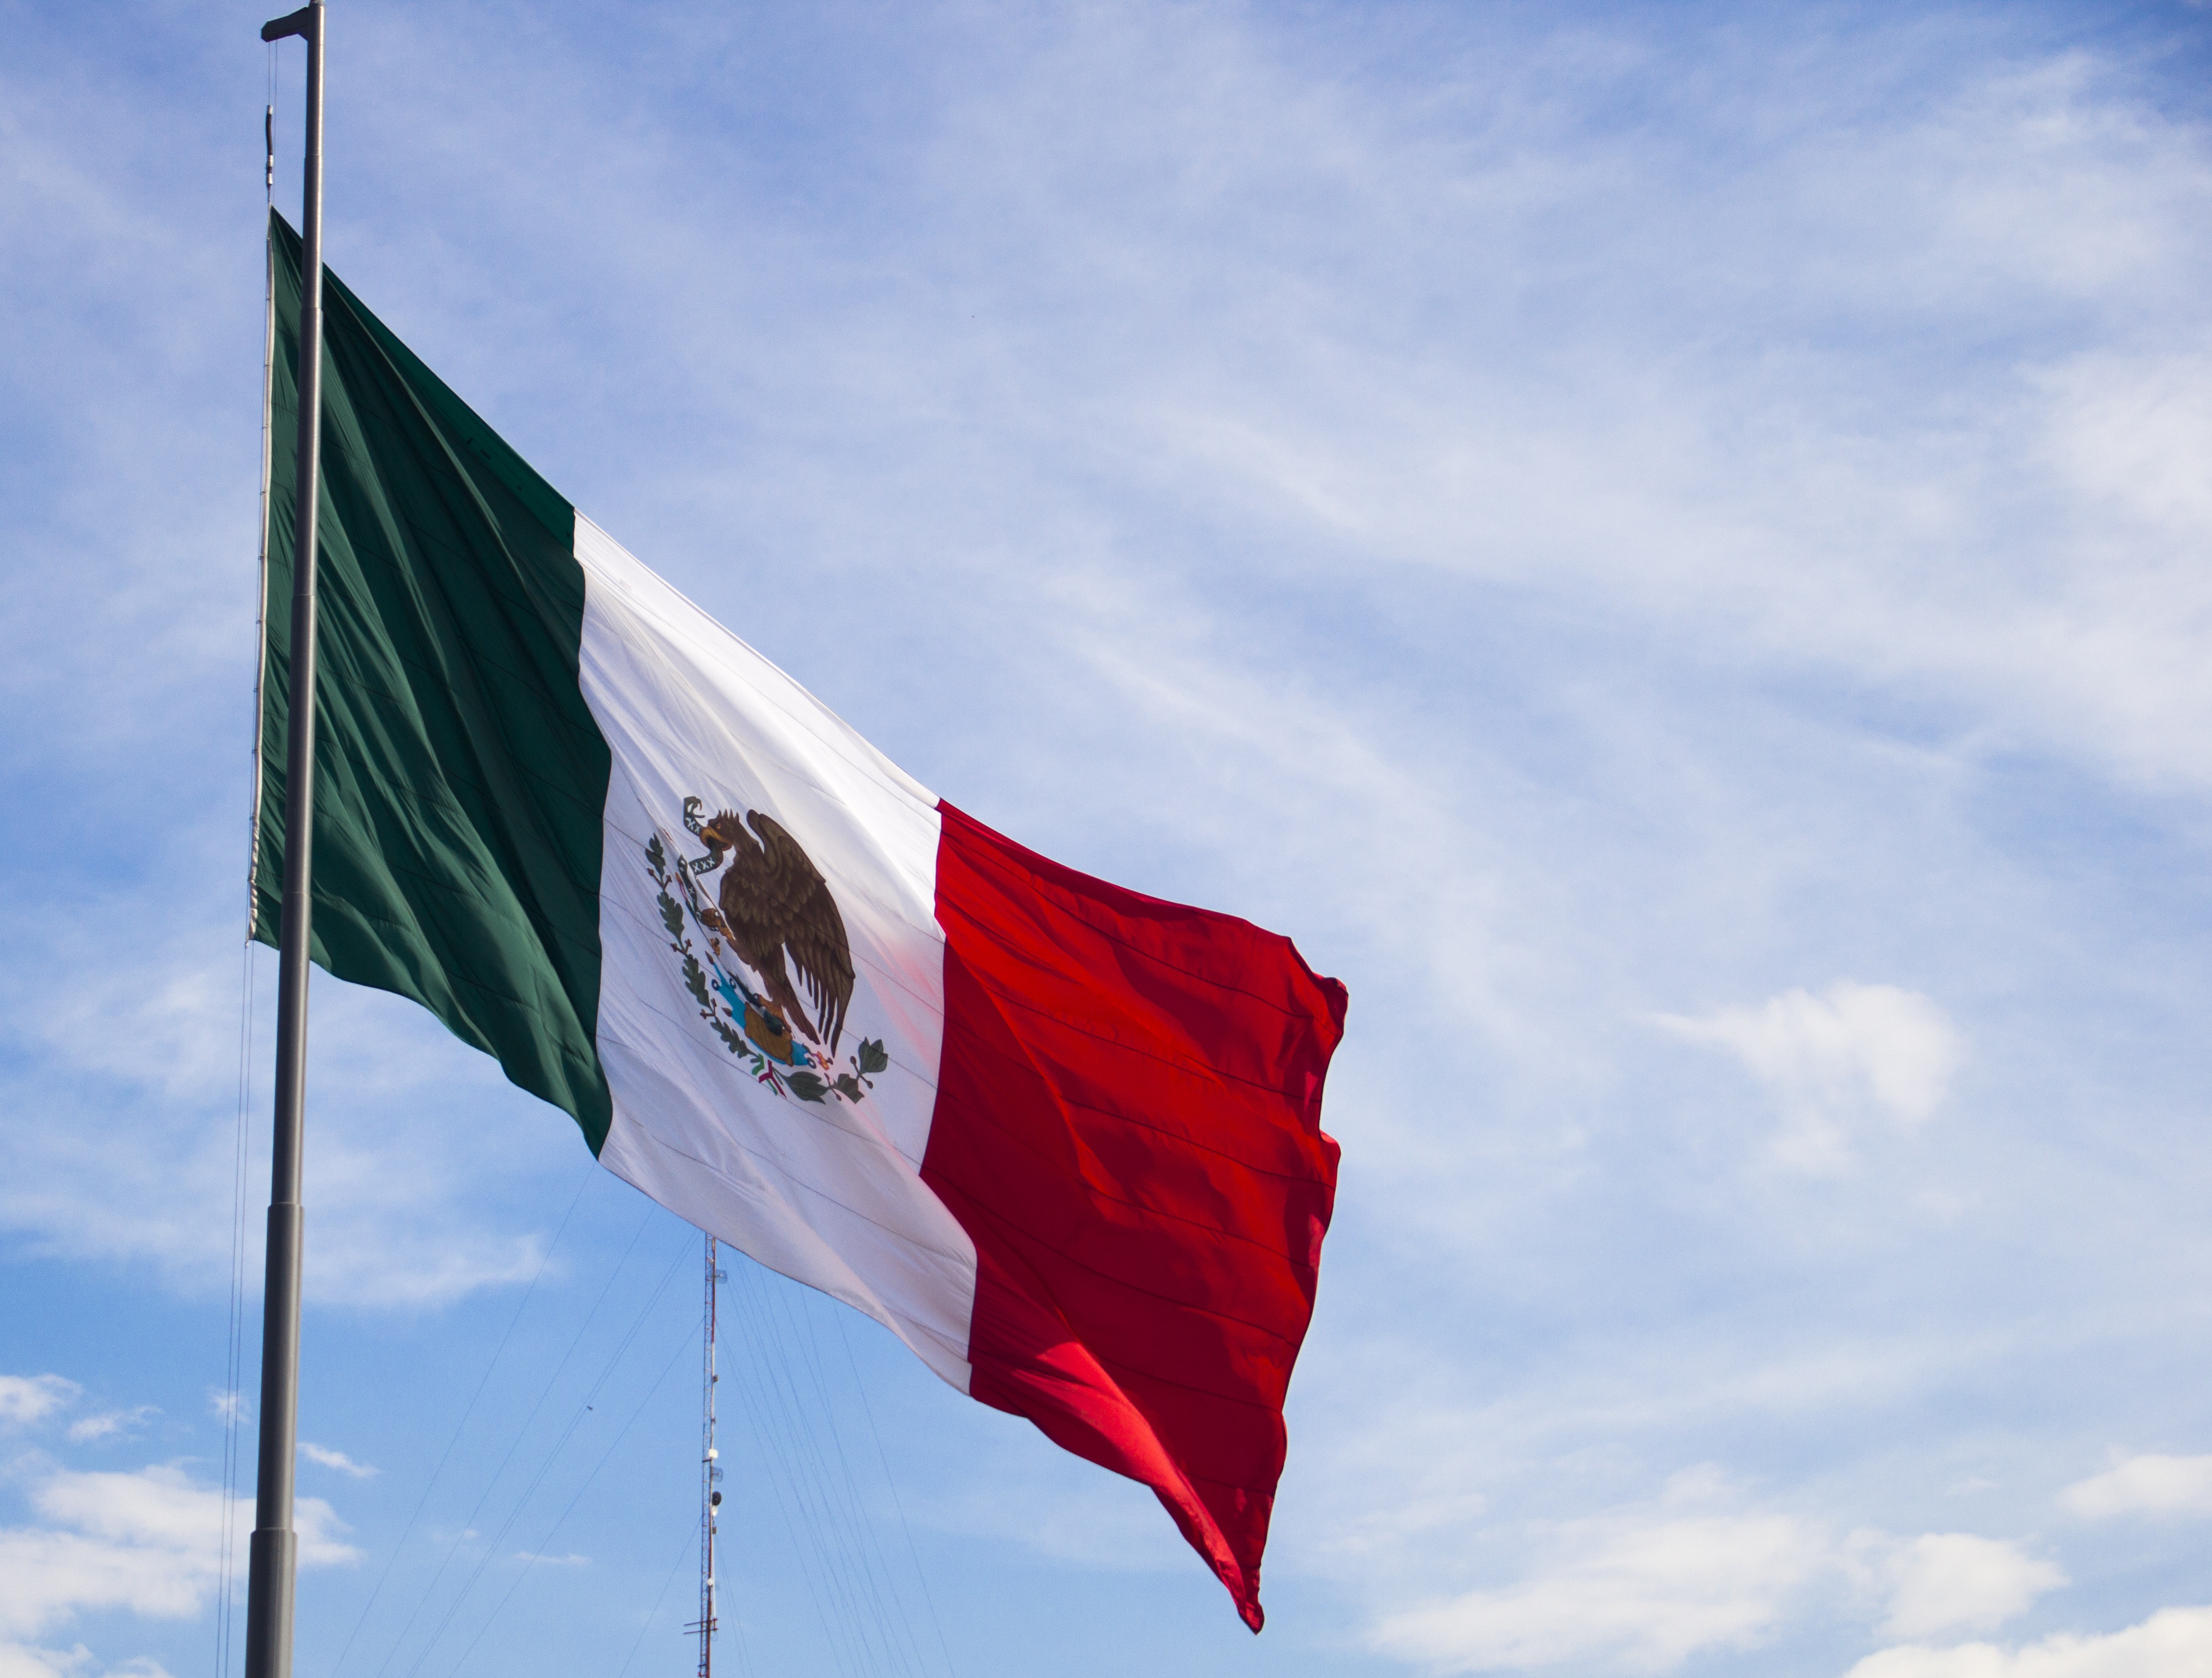
sky, wind, flag, blue, flagpole, clouds, mexico, red flag, coat of arms, flag of the united states, atmosphere of earth, flag of mexico